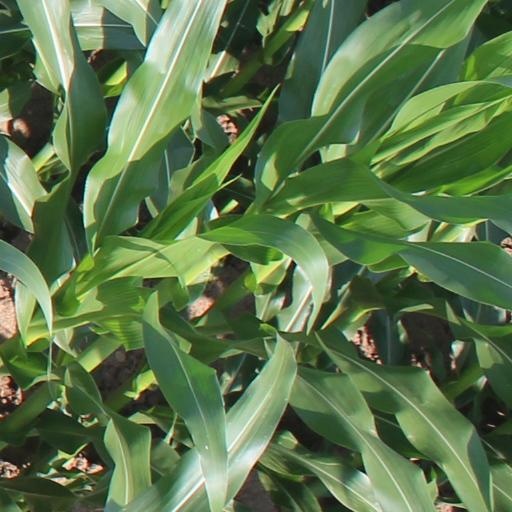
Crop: maize; corn